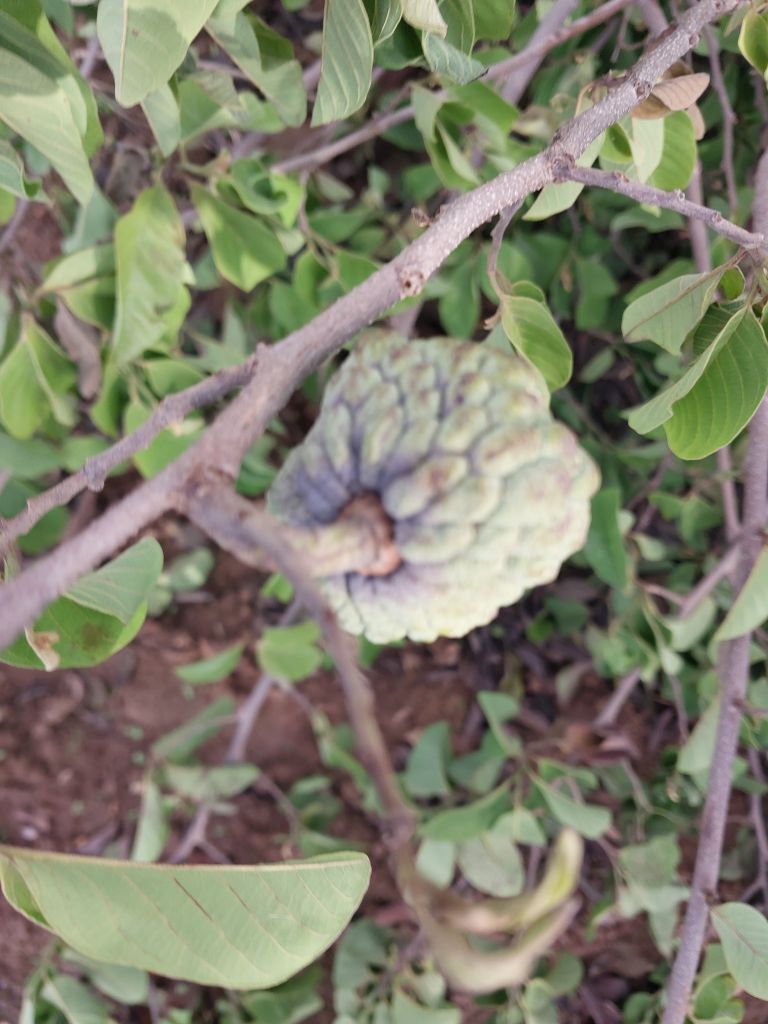
Disease label: Blank Canker